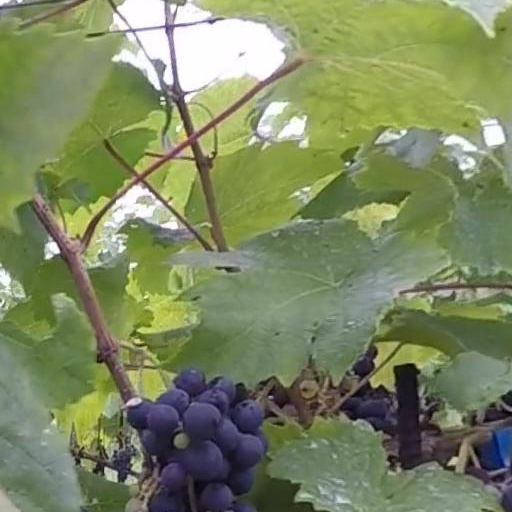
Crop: grape